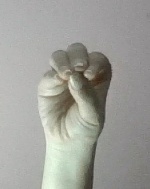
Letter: ha